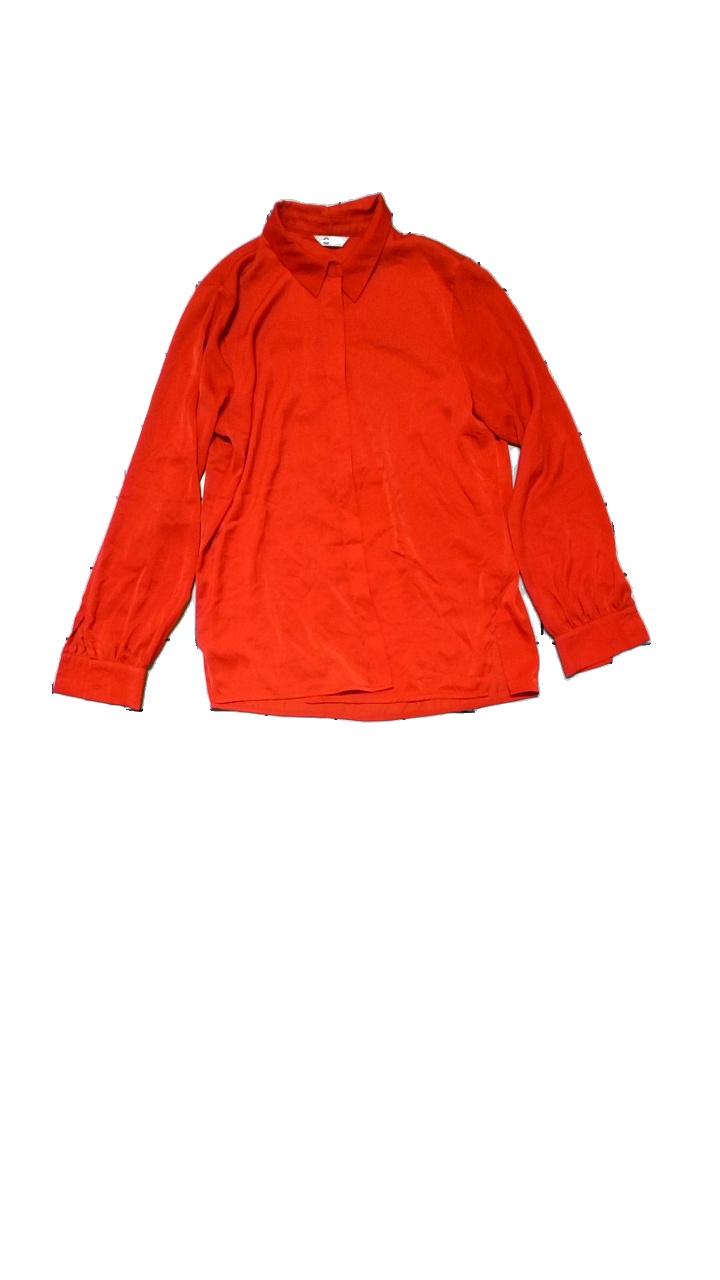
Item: Blouse (Ladies)
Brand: Cubus
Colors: Red
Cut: Regular
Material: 100% polyester
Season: All
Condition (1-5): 3
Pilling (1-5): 4
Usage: Reuse
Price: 50-100